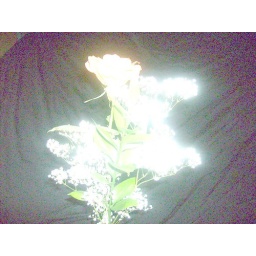
Just in case u were wondering no that's not a black backdrop, it's my pillow